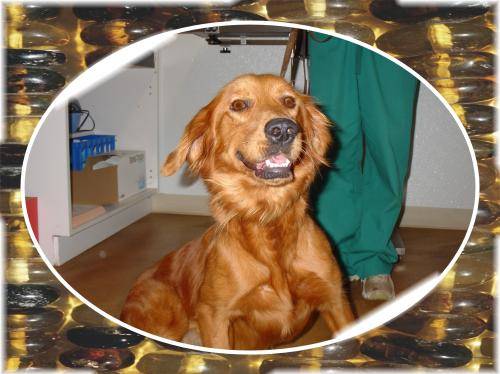
Label: dog